Franklin Seaver Pratt

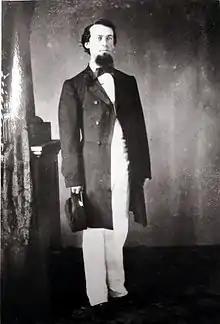

Franklin Seaver Pratt (November 1, 1829 – January 11, 1894), also known as Franklyn or Frank S. Pratt, was an American businessman, public servant and diplomat of the Kingdom of Hawaii. He served as the Hawaiian consul for the Pacific States of California, Nevada, Oregon, and Washington around the time of the overthrow of the Kingdom of Hawaii in 1893. Pratt married Elizabeth Kekaʻaniau Laʻanui, a member of Hawaiian nobility, and he defended her claims to the Hawaiian crown lands during the overthrow. He died shortly after his return to Hawaii.